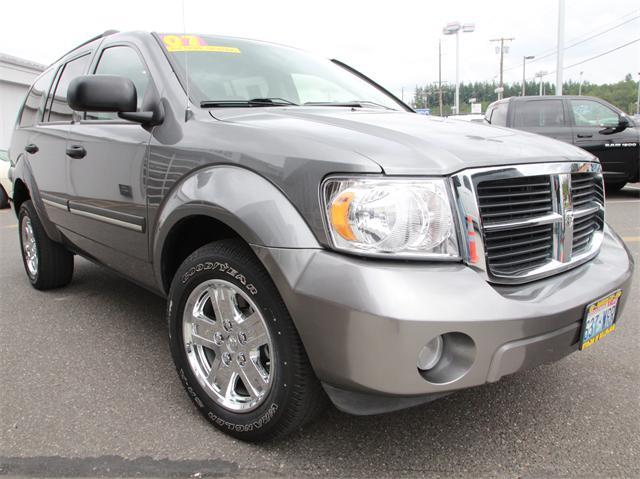
Car model: 2007 Dodge Durango SUV